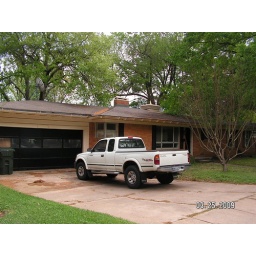
This is a look &amp;quot;sideways&amp;quot; at our house in the front, with our seller's truck in the driveway, of course.